Tale of Cinema

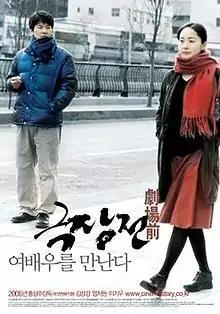
Theatrical poster

Tale of Cinema is the sixth film by critically acclaimed South Korean director Hong Sang-soo. It was entered into the 2005 Cannes Film Festival.